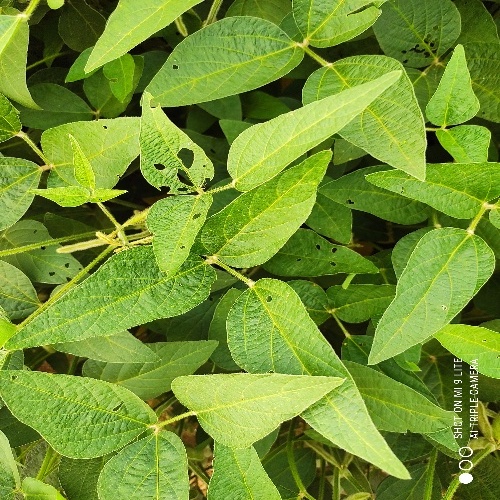
Label: Caterpillar